Audio engineer

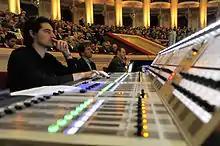
Live sound mixing

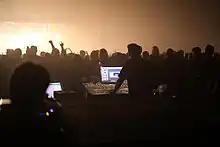
At the front of house position, mixing sound for a band

A variety of terms are used to describe audio engineers who install or operate sound recording, sound reinforcement, or sound broadcasting equipment, including large and small format consoles. Terms such as "audio technician", "sound technician", "audio engineer", "audio technologist", "recording engineer", "sound mixer", "mixing engineer" and "sound engineer" can be ambiguous; depending on the context they may be synonymous, or they may refer to different roles in audio production. Such terms can refer to a person working in sound and music production; for instance, a "sound engineer" or "recording engineer" is commonly listed in the credits of commercial music recordings (as well as in other productions that include sound, such as movies). These titles can also refer to technicians who maintain professional audio equipment. Certain jurisdictions specifically prohibit the use of the title engineer to any individual not a registered member of a professional engineering licensing body.